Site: brandenburg
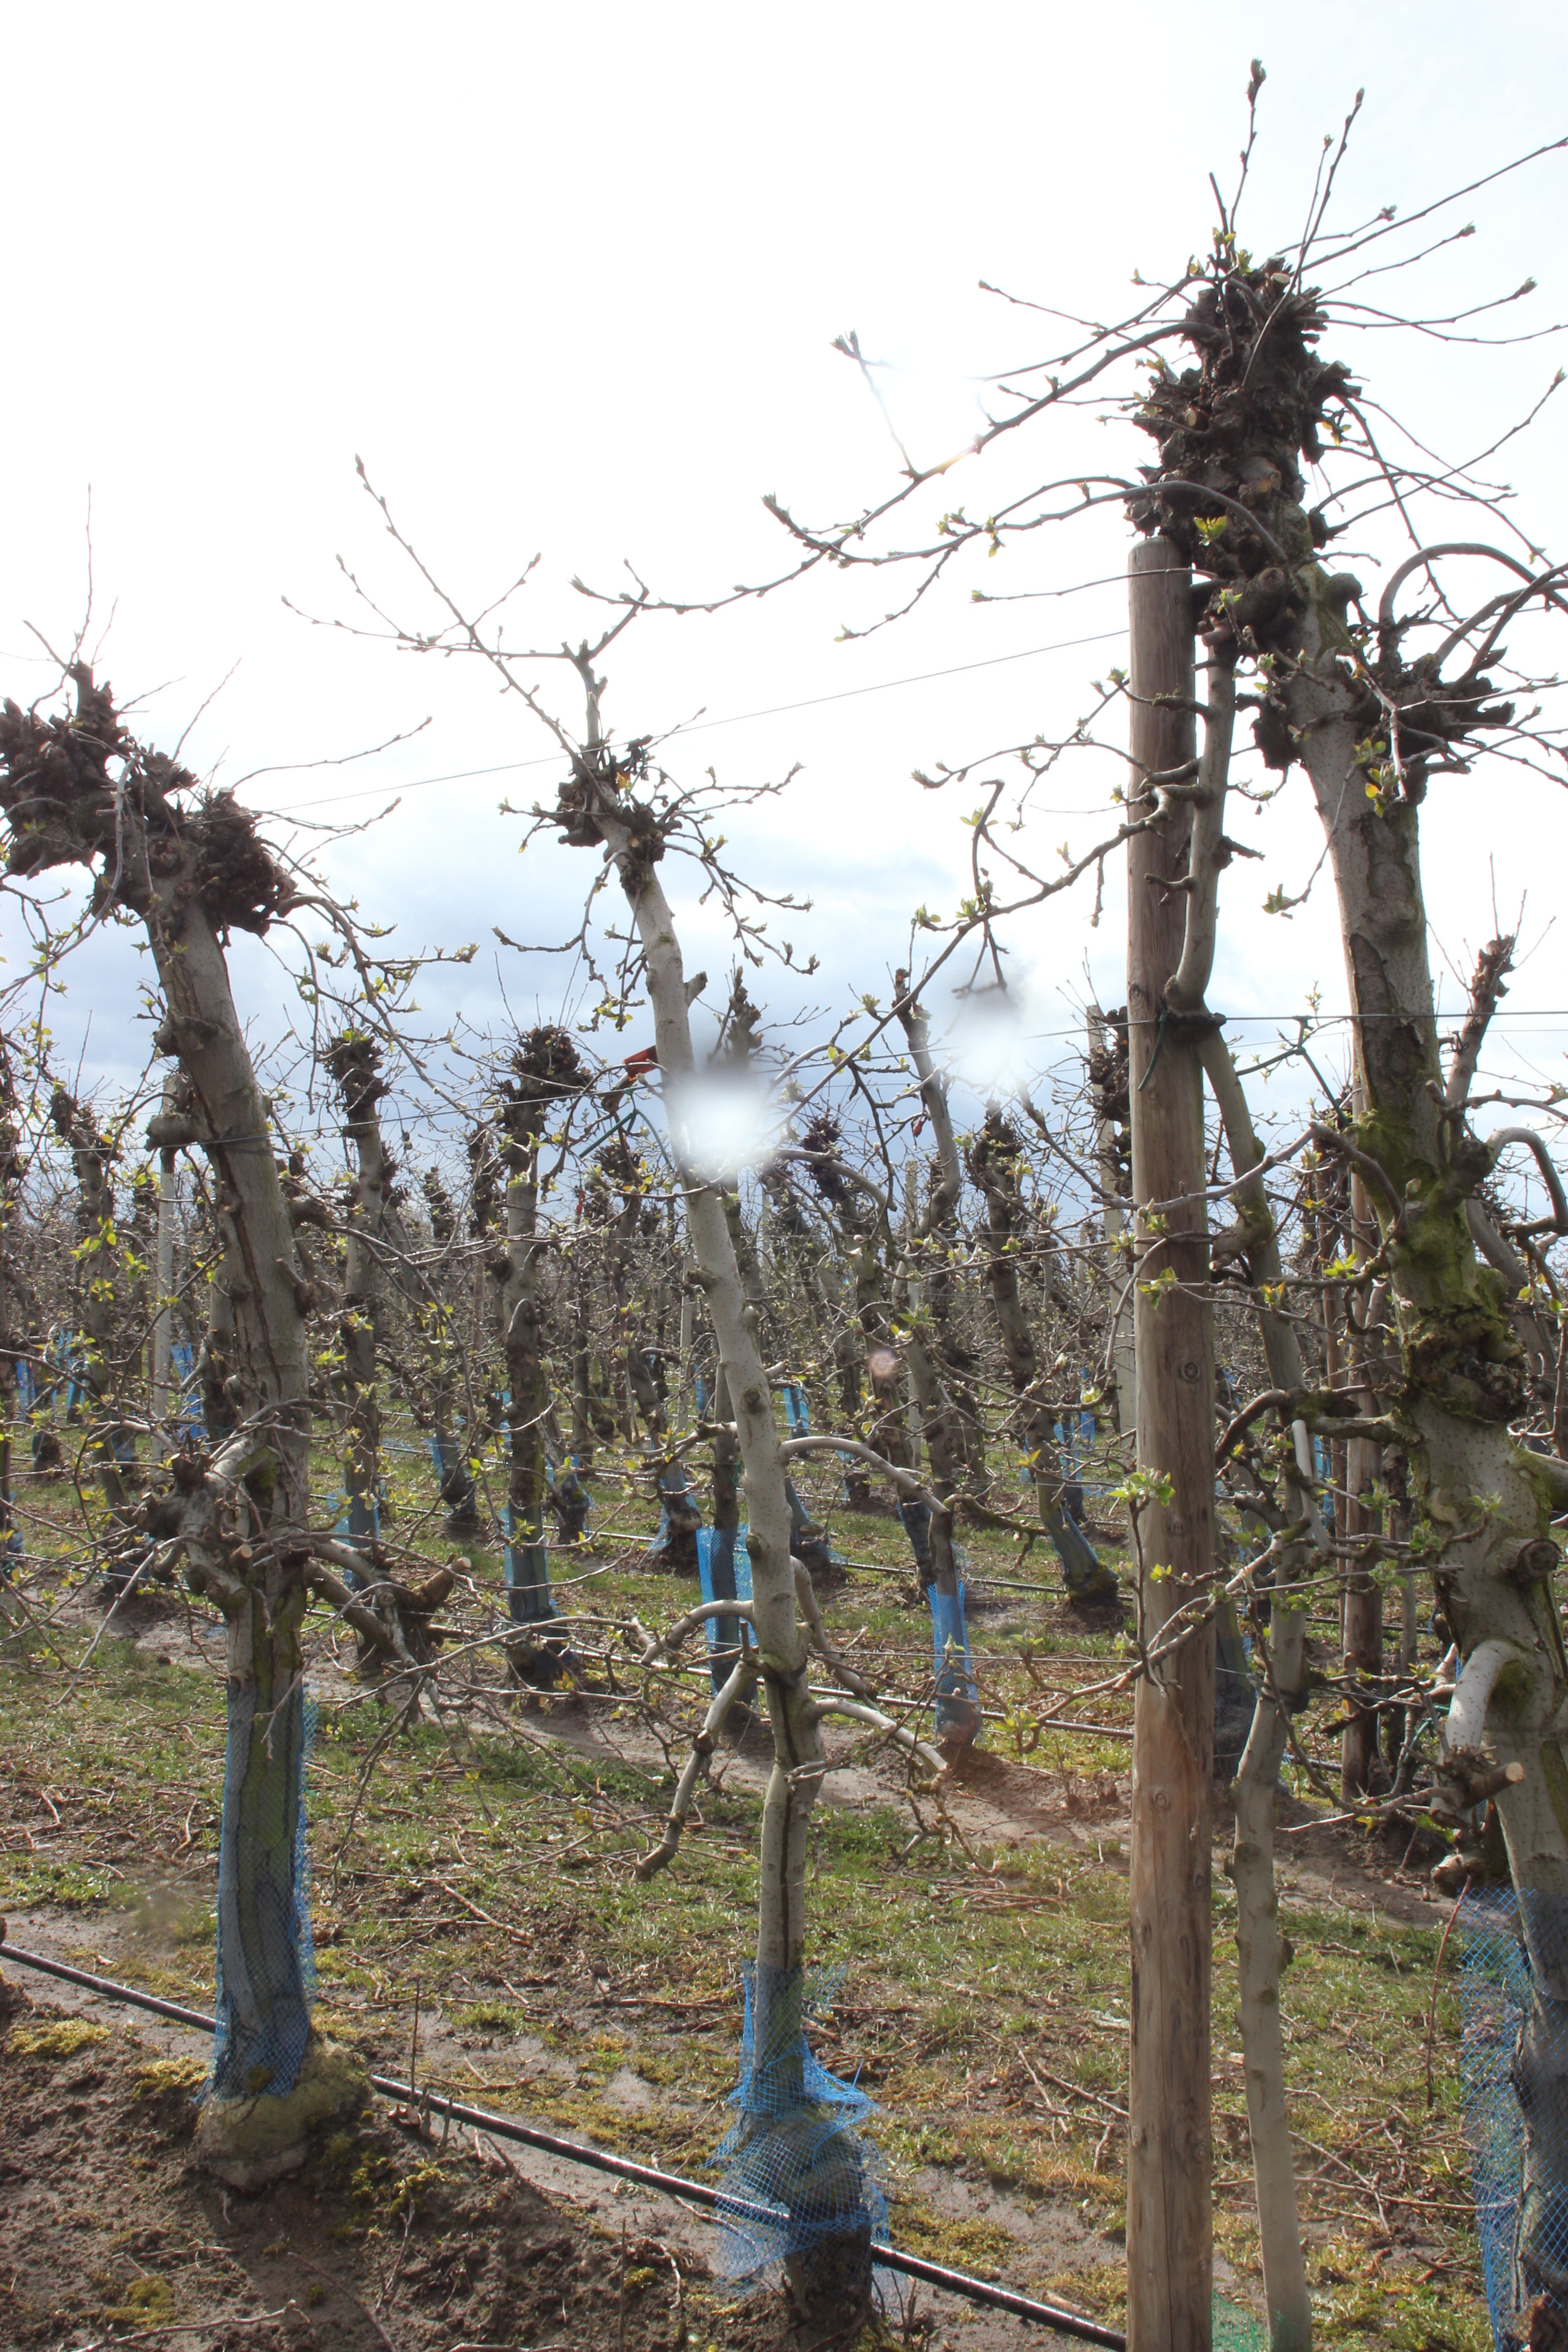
Growth stage (BBCH 55): Inflorescence emergence